Tabernacle

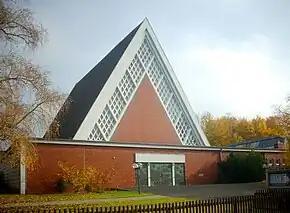
Zu den heiligen Engeln, Hanover, completed 1964

Synagogue construction over the last two thousand years has followed the outlines of the original tabernacle. Every synagogue has at its front an ark, "aron kodesh", containing the Torah scrolls, comparable to the Ark of the Covenant which contained the tablets with Ten Commandments. This is the holiest spot in a synagogue, equivalent to the Holy of Holies.